Billy McEwan (footballer, born 1951)

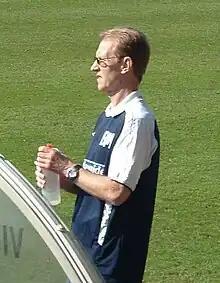
McEwan managing York City in 2007

William Johnston McGowan McEwan (20 June 1951 – 17 February 2022) was a Scottish professional football player and manager. He had a 14-year playing career in the Scottish and English professional leagues, playing for seven different clubs. McEwan then undertook a coaching career; he managed six different English league clubs, plus one club on a caretaker basis twice. McEwan was most recently the manager of Antigua Barracuda but left the post in 2011.